Lorenzo Raggi

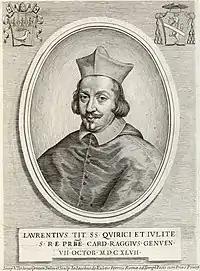
Portrait of cardinal Lorenzo Raggi (1615-1687)

Raggi was finally elevated to cardinal by Pope Innocent X on 7 October 1647 and was appointed cardinal-deacon of S. Maria in Domnica in December of that year. He acted temporarily as Camerlengo of the Holy Roman Church in 1650 during the absence of Cardinal Antonio Barberini. In 1653, he was appointed cardinal-deacon of Sant'Angelo in Pescheria. At the death of Innocent X in 1655, Raggi participated in the papal conclave that elected Pope Alexander VII.